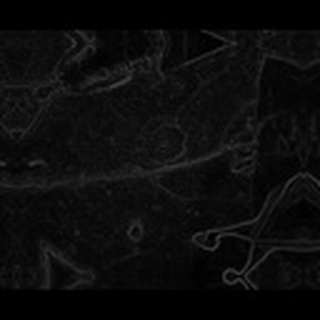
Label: cotton_target_spot